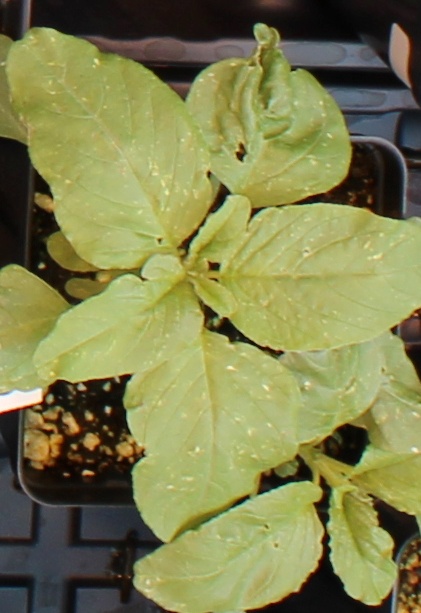
Label: Redroot Pigweed